James MacNaughton

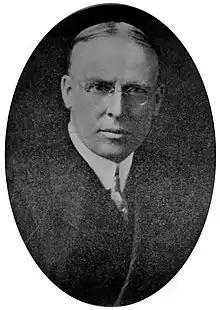
James MacNaughton, circa 1901

James MacNaughton (March 4, 1864 - May 27, 1949), also variously known as "the King of Houghton County", the "Czar of the Copper Country" or simply "Big Jim" was an American business executive. He was general manager and the third president of the Calumet and Hecla Mining Company, including during the Copper Country Strike of 1913–1914.